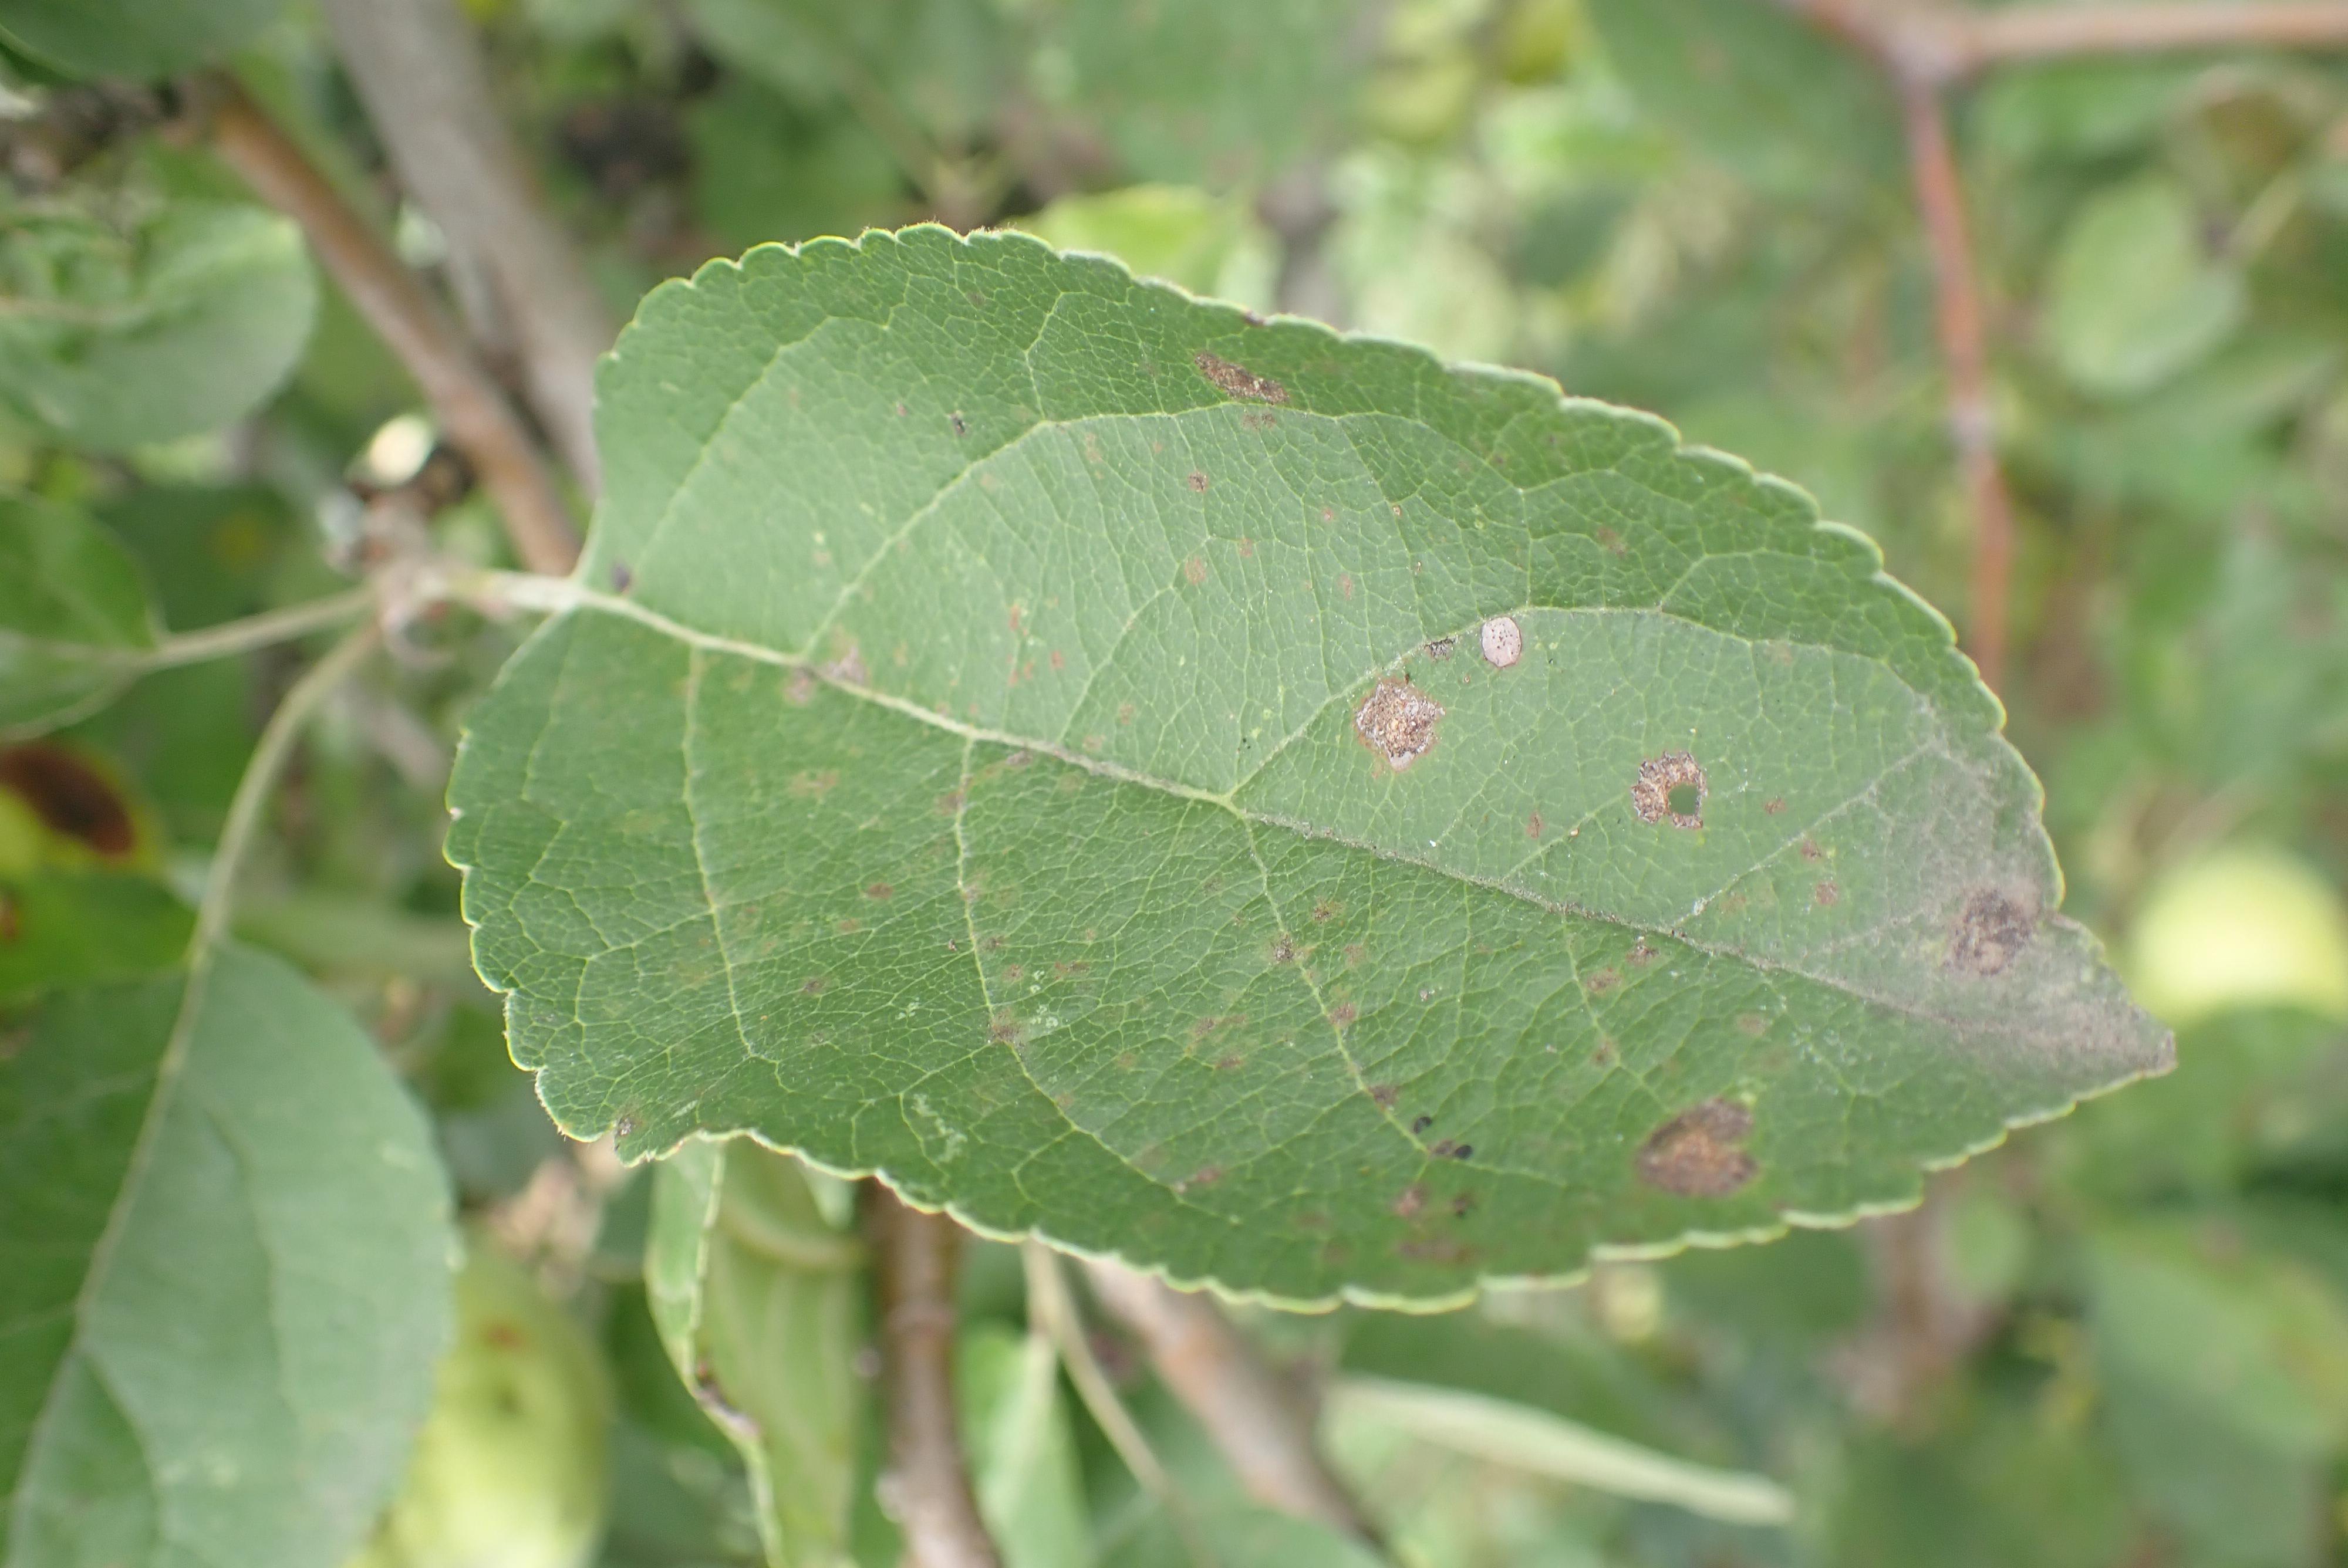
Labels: complex